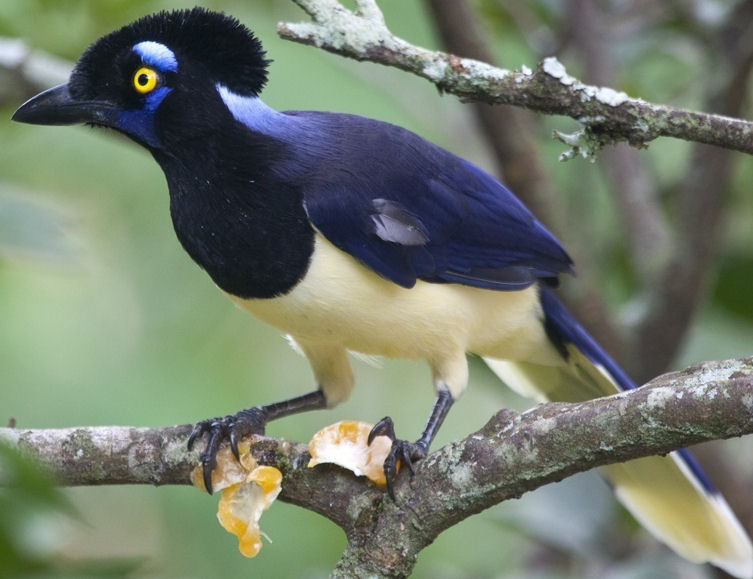
Species: PLUSH CRESTED JAY
Scientific name: CYANOCORAX CHRYSOPS
ImageNet parent category: jay